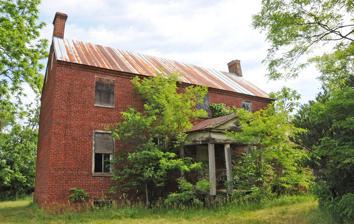
Building: Locust Bottom
Country: United States of America
Year built: 1811
Historic house in Virginia, United States United States historic place Locust Bottom U.S. National Register of Historic Places U.S. Historic district Virginia Landmarks Register Main house Show map of Northern Virginia Show map of Virginia Show map of the United States Location 2520 Logmill Rd., near Haymarket, Virginia Coordinates 38°53′34″N 77°38′26″W / 38.89278°N 77.64056°W / 38.89278; -77.64056 Area 199 acres (81 ha) Built 1811 ( 1811 ) Architectural style Federal NRHP reference No. 89001796 VLR No. 076-0088 Significant dates Added to NRHP February 11, 1991 Designated VLR December 13, 1988 Locust Bottom , also known as Rollingwood Farm, is a historic home and national historic district located near Haymarket , Prince William County, Virginia . The main house was built about 1811, and is a two-story, four-bay, Federal style, brick dwelling with a single-pile, modified central-hall plan. It has end chimneys, a metal gable roof, a molded brick cornice, and a kitchen wing which predates the main house. The two-story rear frame addition was added in the late-19th century.  Also included in the district are the shop, the carriage house, the two chicken houses, the brooder house, the milk house, the horse barn, the tenant house, corn crib , and the remains of a smokehouse . It was added to the National Register of Historic Places in 1989. References